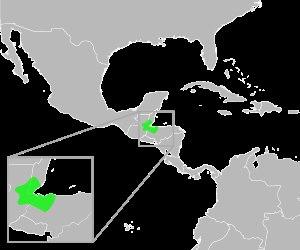
Incilius campbelli est une espèce d'amphibiens de la famille des Bufonidae.